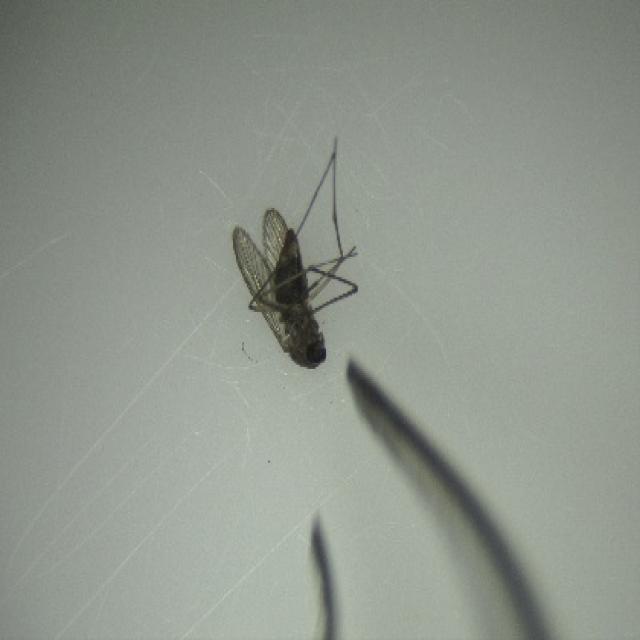
Species: culex_tritaeniorhynchus